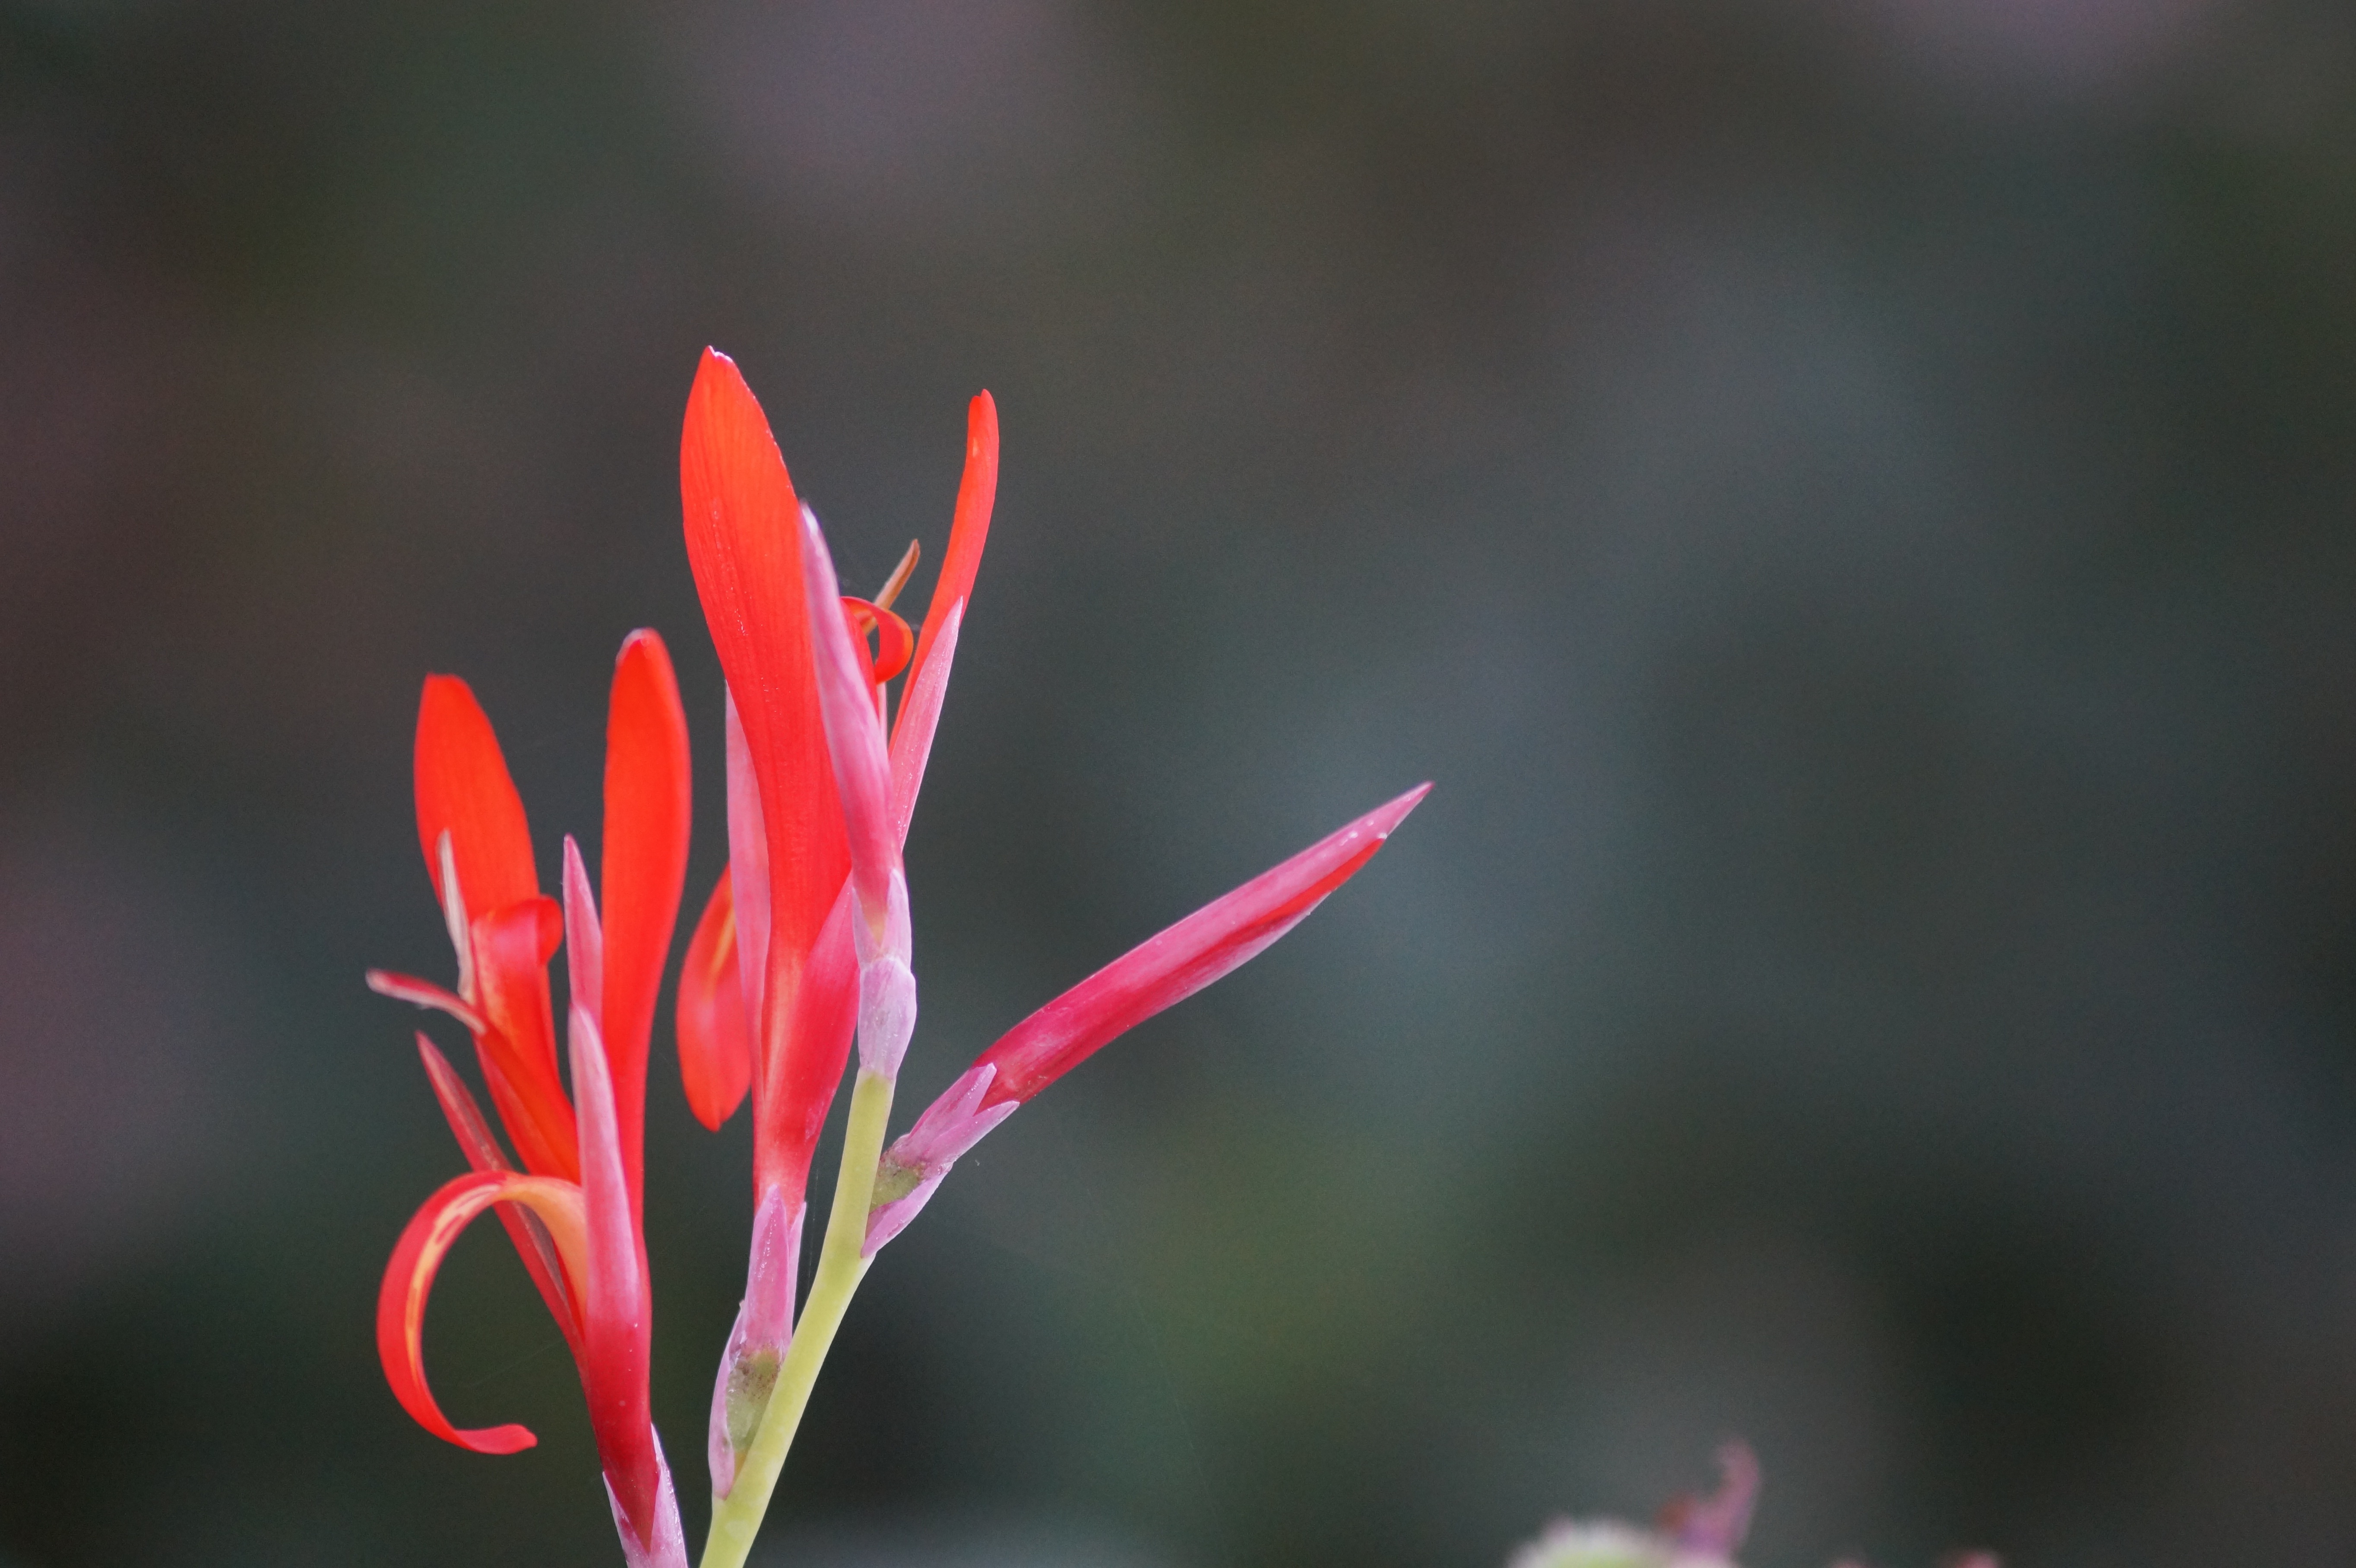
nature, outdoor, blossom, plant, photography, leaf, flower, petal, red, natural, botany, colorful, flora, wildflower, flowers, close up, beautiful, lilly, indian, bud, macro photography, flowering plant, plant stem, land plant